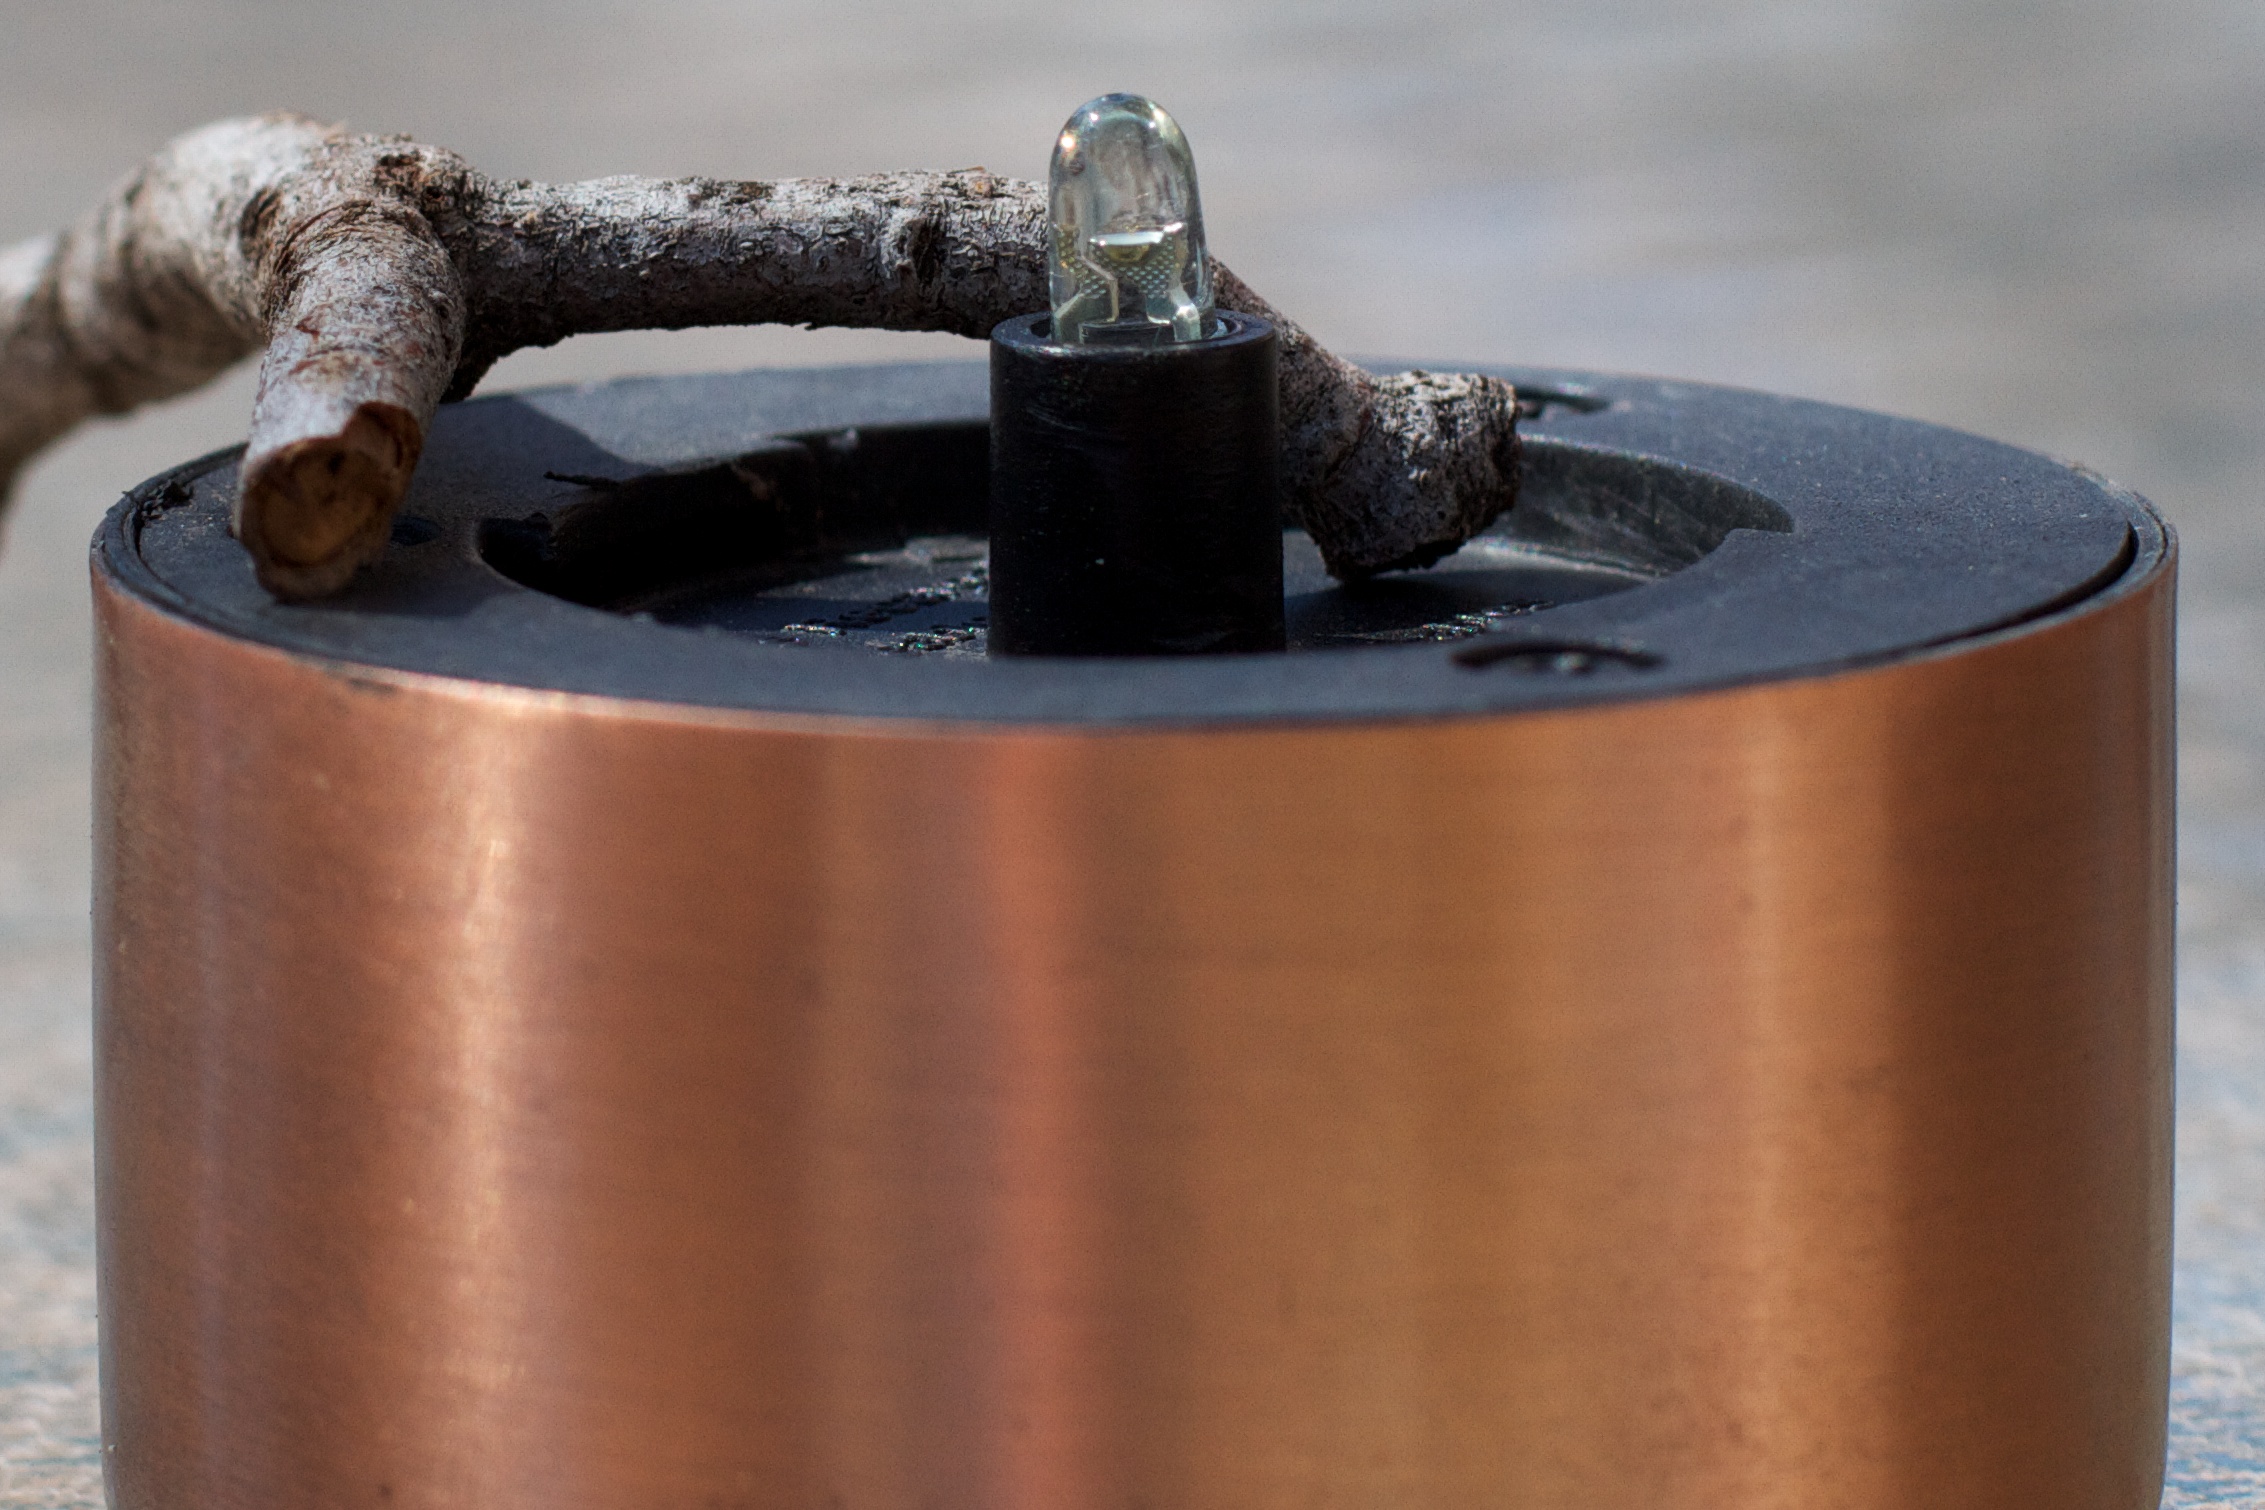
metal, material, copper, 2014365, man made object